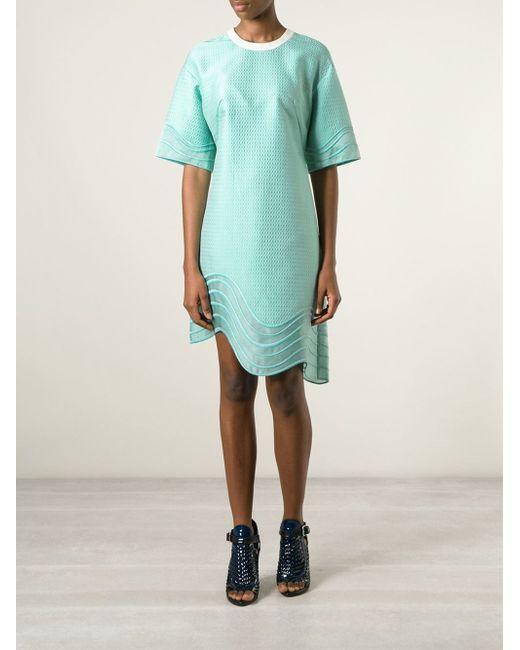
Nachthemd-artiges Kleid, kurze Ärmel, Rundhalsausschnitt, hellgrün, Baumwollstoff mit Reliefwellen-Design, ideal für Cocktail-Events, asymmetrischer Saum mit Reliefwellen